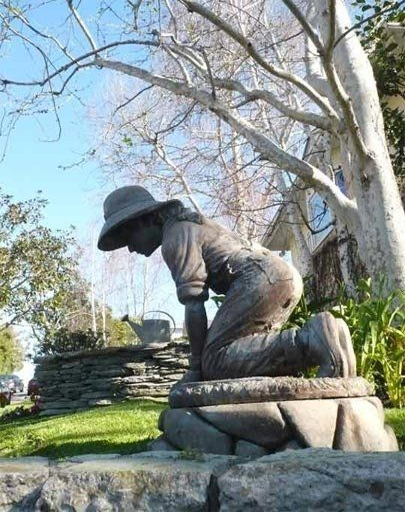
standing ground : statues in the garden